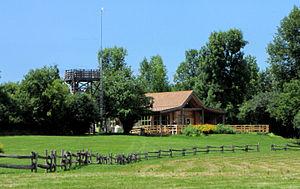
Le refuge d'oiseaux du Haut-Canada est un refuge d'oiseaux migrateurs située à South Dundas et South Stormont en Ontario. Le refuge a une superficie de comprend à l'intérieur de ses limites le parc de la Bataille-de-la-Ferme-Crysler, l'Upper Canada Village et d'autres installations administré par la Commission des parcs du Saint-Laurent. Il forme une vaste aire protégée avec la zone de gestion de la faune de Wilson Hill, qui est située de l'autre côté du fleuve Saint-Laurent dans l'État de New York. Elle a pour mission d'offrir un habitat pour la Bernache du Canada ainsi que d'autres espèces de sauvagine. Il est administré par la Commission des parcs du Saint-Laurent et le Service canadien de la faune.